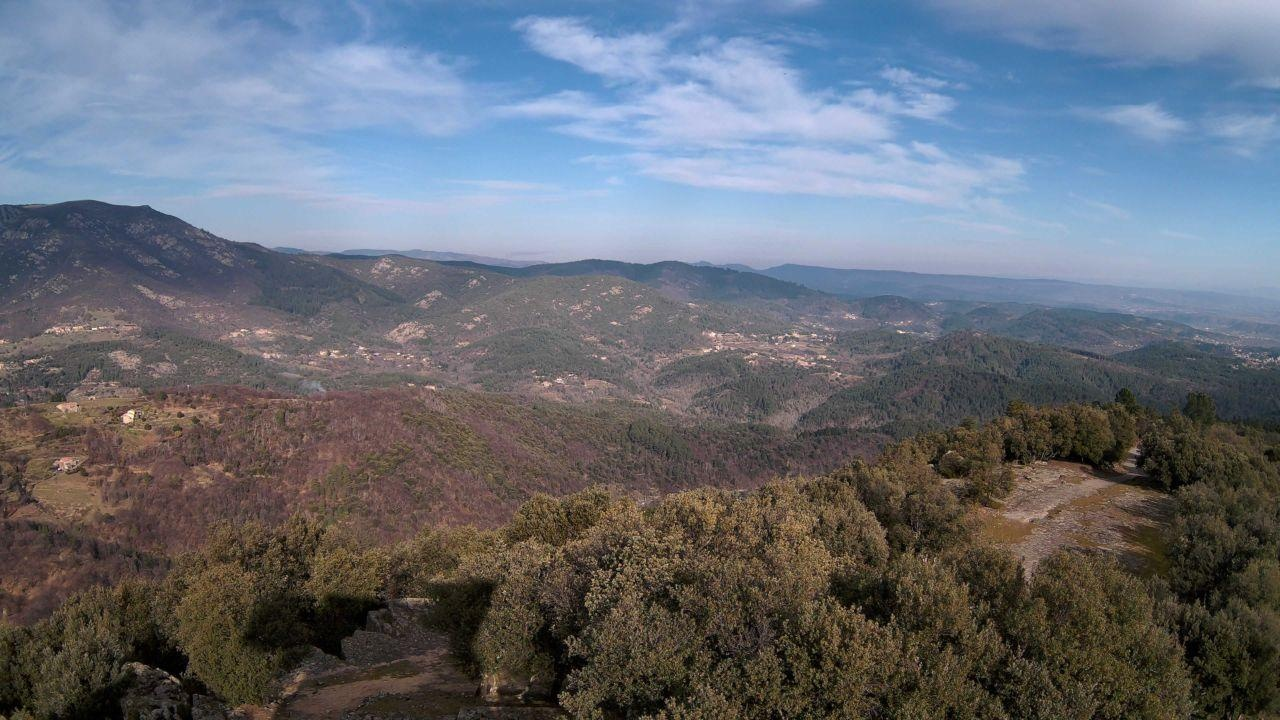
Fire: no
Smoke: yes